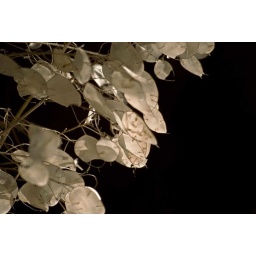
nikon d80 with sigma 70-300 lens auto focus and shot in rawtaken at st marys church in enville